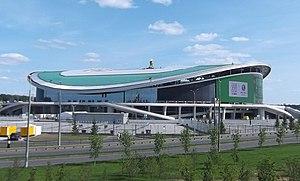
Les championnats du monde de natation 2015, seizième édition des championnats du monde de natation, ont lieu du 24 juillet au 9 août 2015 à Kazan, en Russie. Le nom officiel de la compétition est « 16th FINA World Championships » en anglais, « Чемпионат мира по водным видам спорта 2015 » en russe, et « 2015 елгы Су спорт төрләре буенча дөнья чемпионаты » en tatar.
La Coupe du monde de football 2018 est la 21ᵉ édition de la Coupe du monde de football, une compétition organisée par la FIFA et qui réunit les trente-deux sélections nationales masculines issues de la phase qualificative. Elle se déroule en Russie du 14 juin au 15 juillet 2018 et est remportée par l'équipe de France.